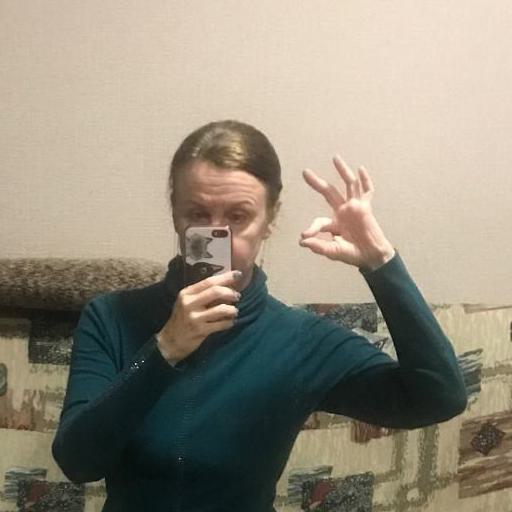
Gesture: no_gesture